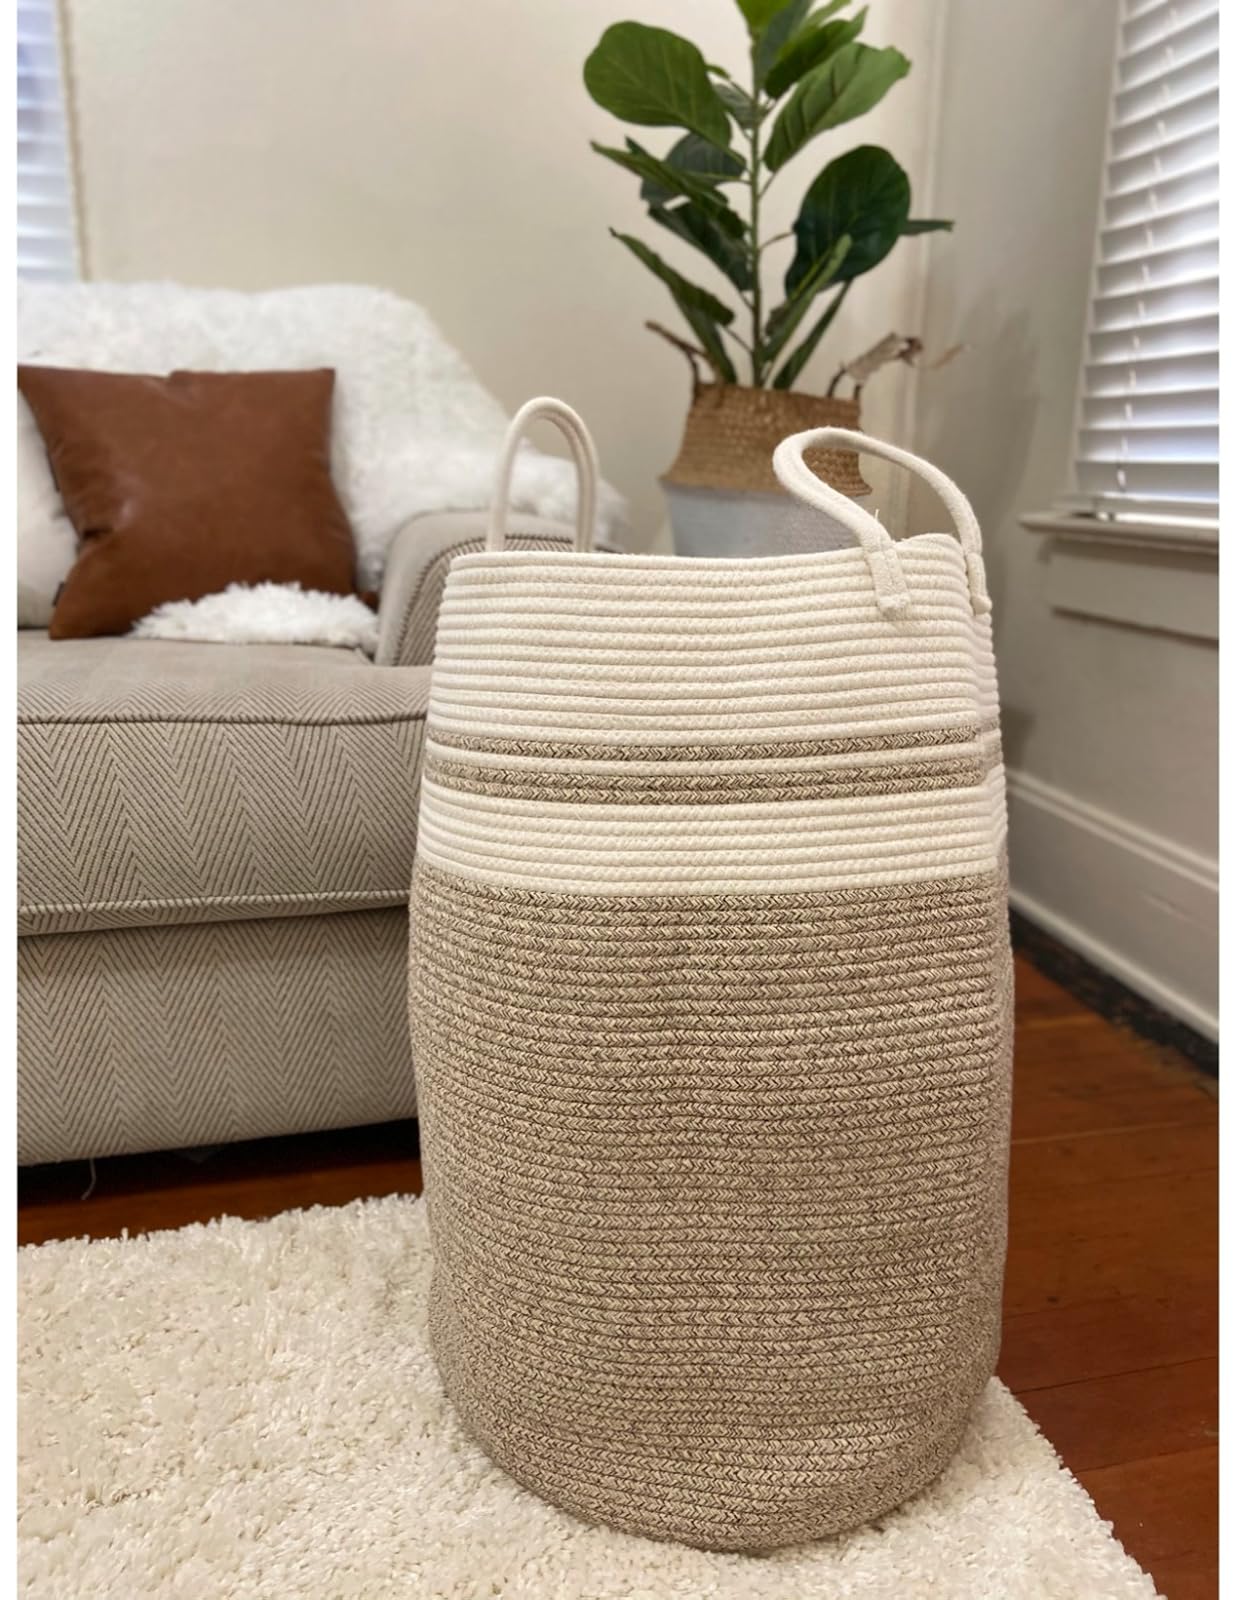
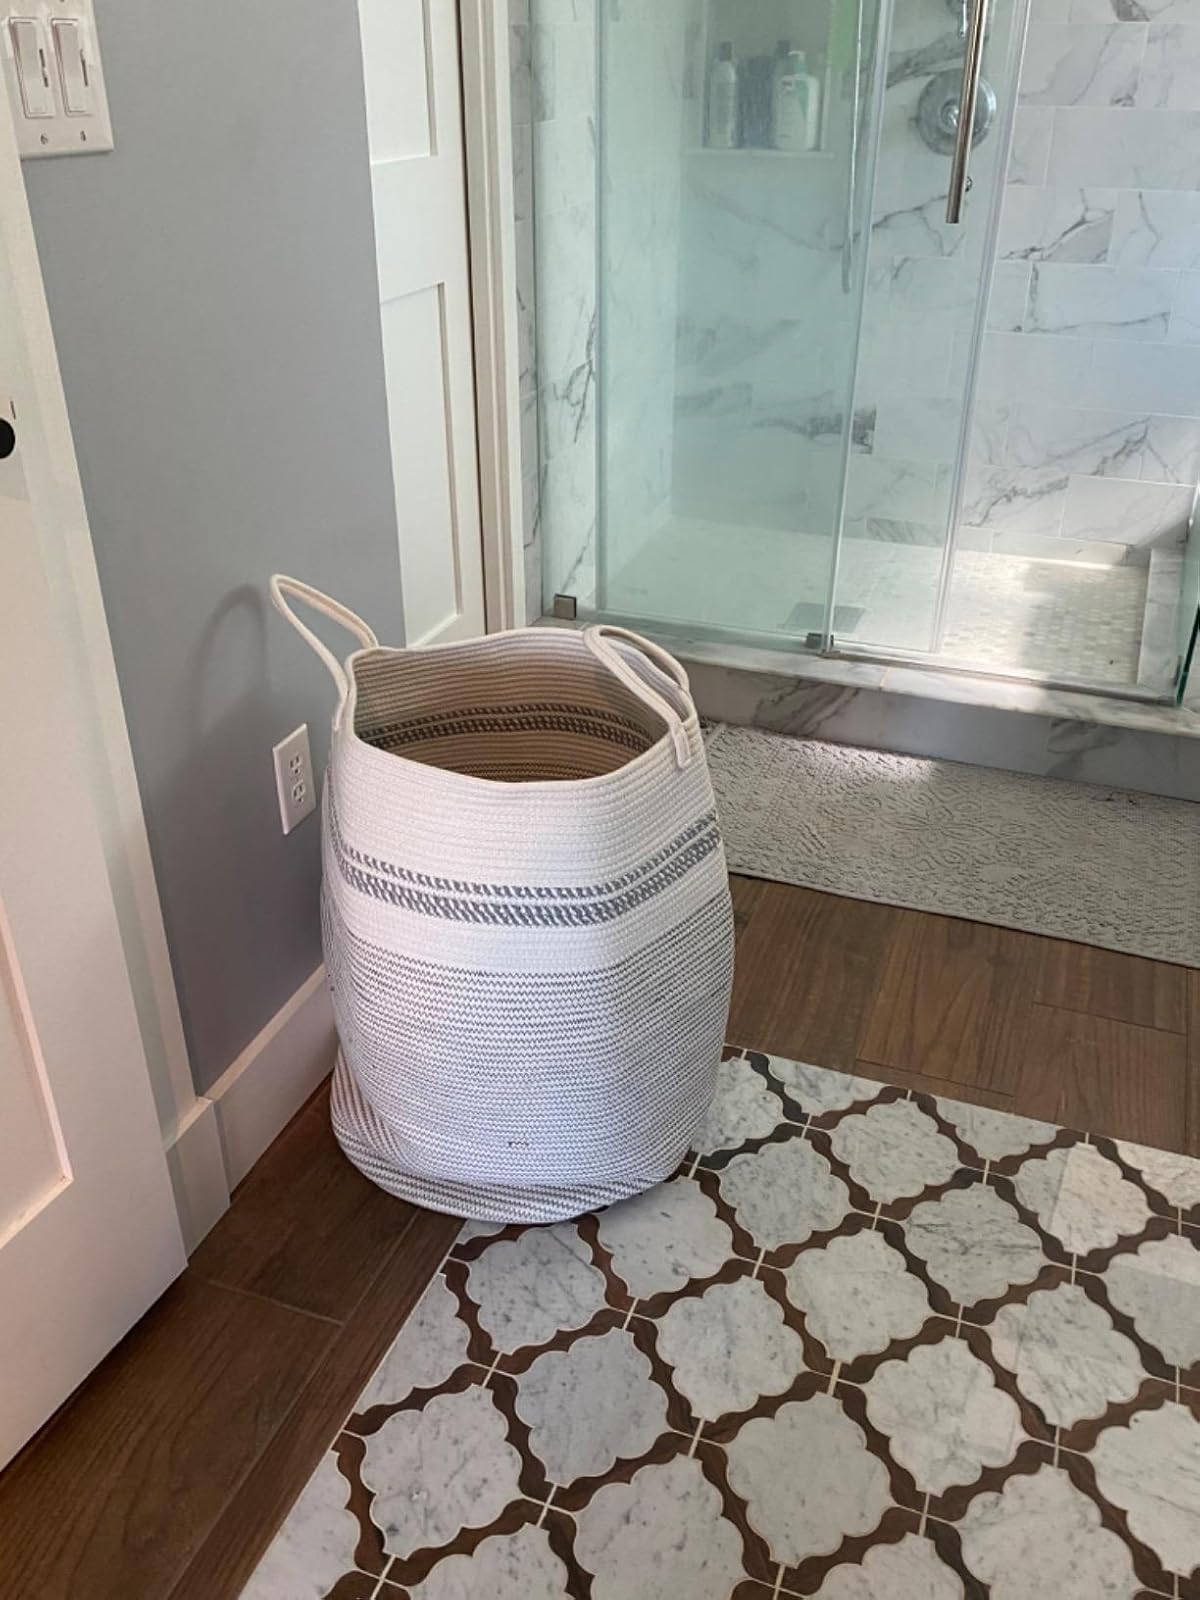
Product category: items_hamper
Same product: yes